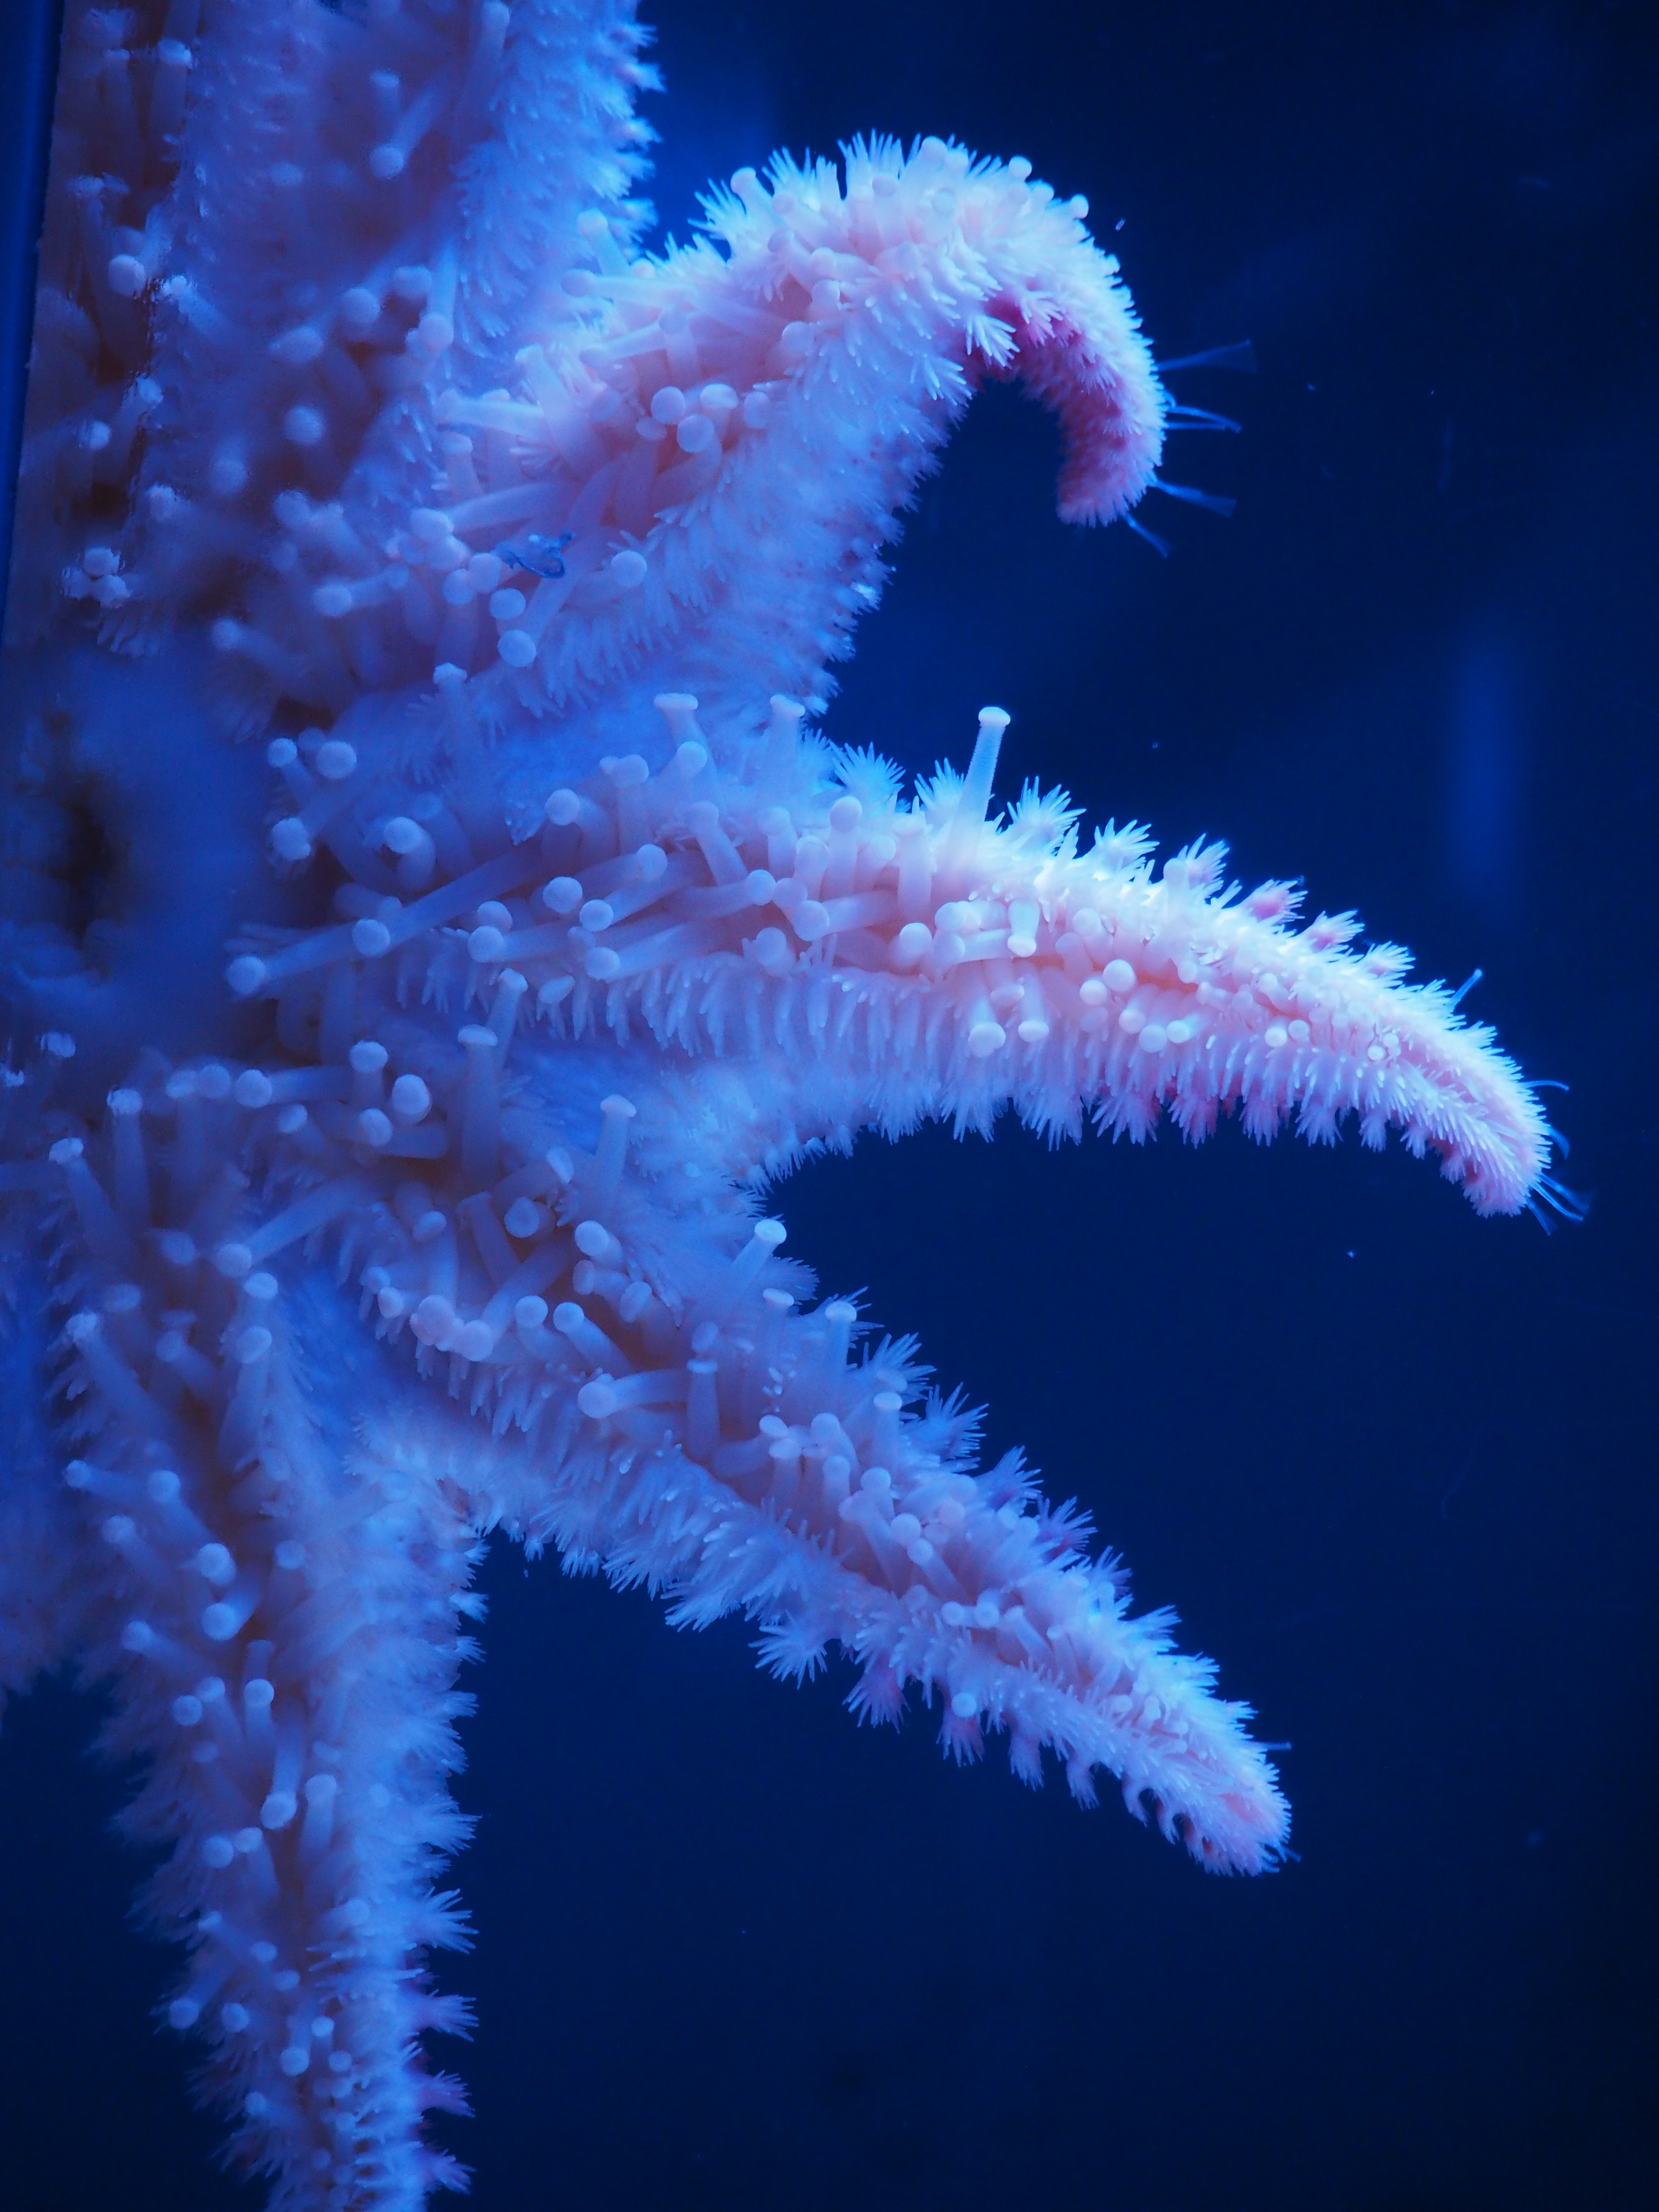
sea, water, nature, star, biology, blue, starfish, coral, invertebrate, aquarium, cnidaria, marine, macro photography, organism, marine biology, marine invertebrates